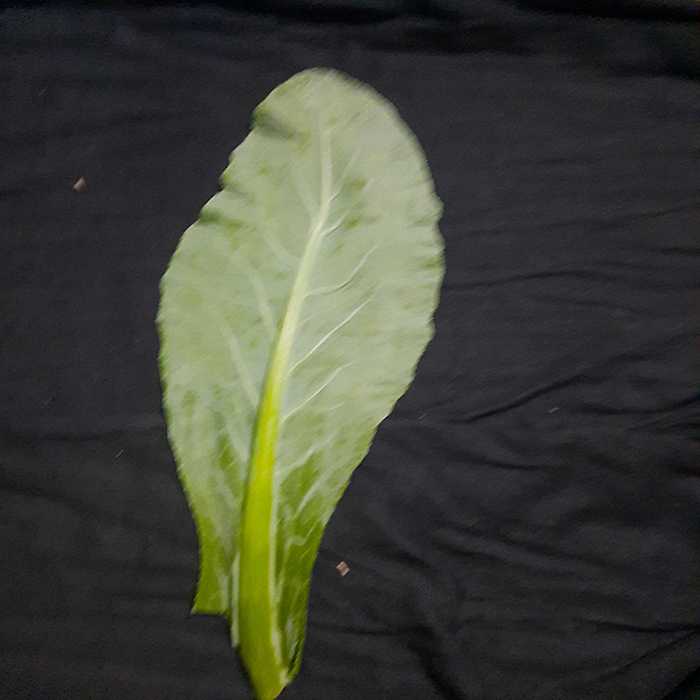
Plant: Cauliflower
Label: Fresh leaf